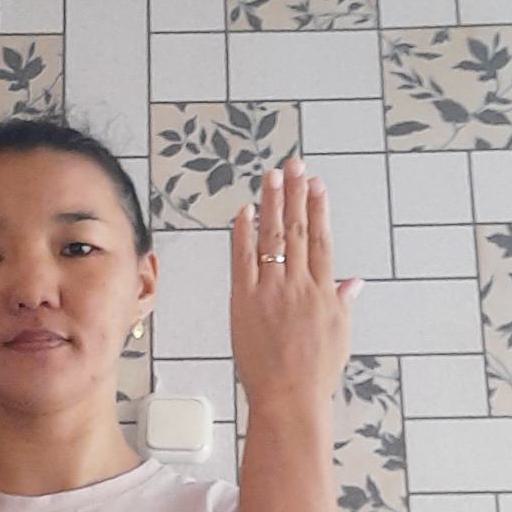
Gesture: stop_inverted